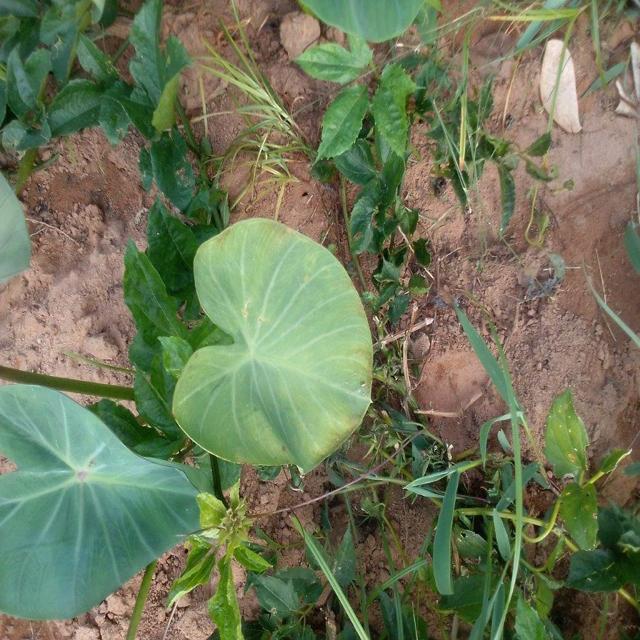
Label: Early_Blight